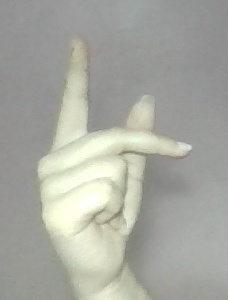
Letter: dha